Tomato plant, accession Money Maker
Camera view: vertical (180 deg); turntable rotation: 150 degrees
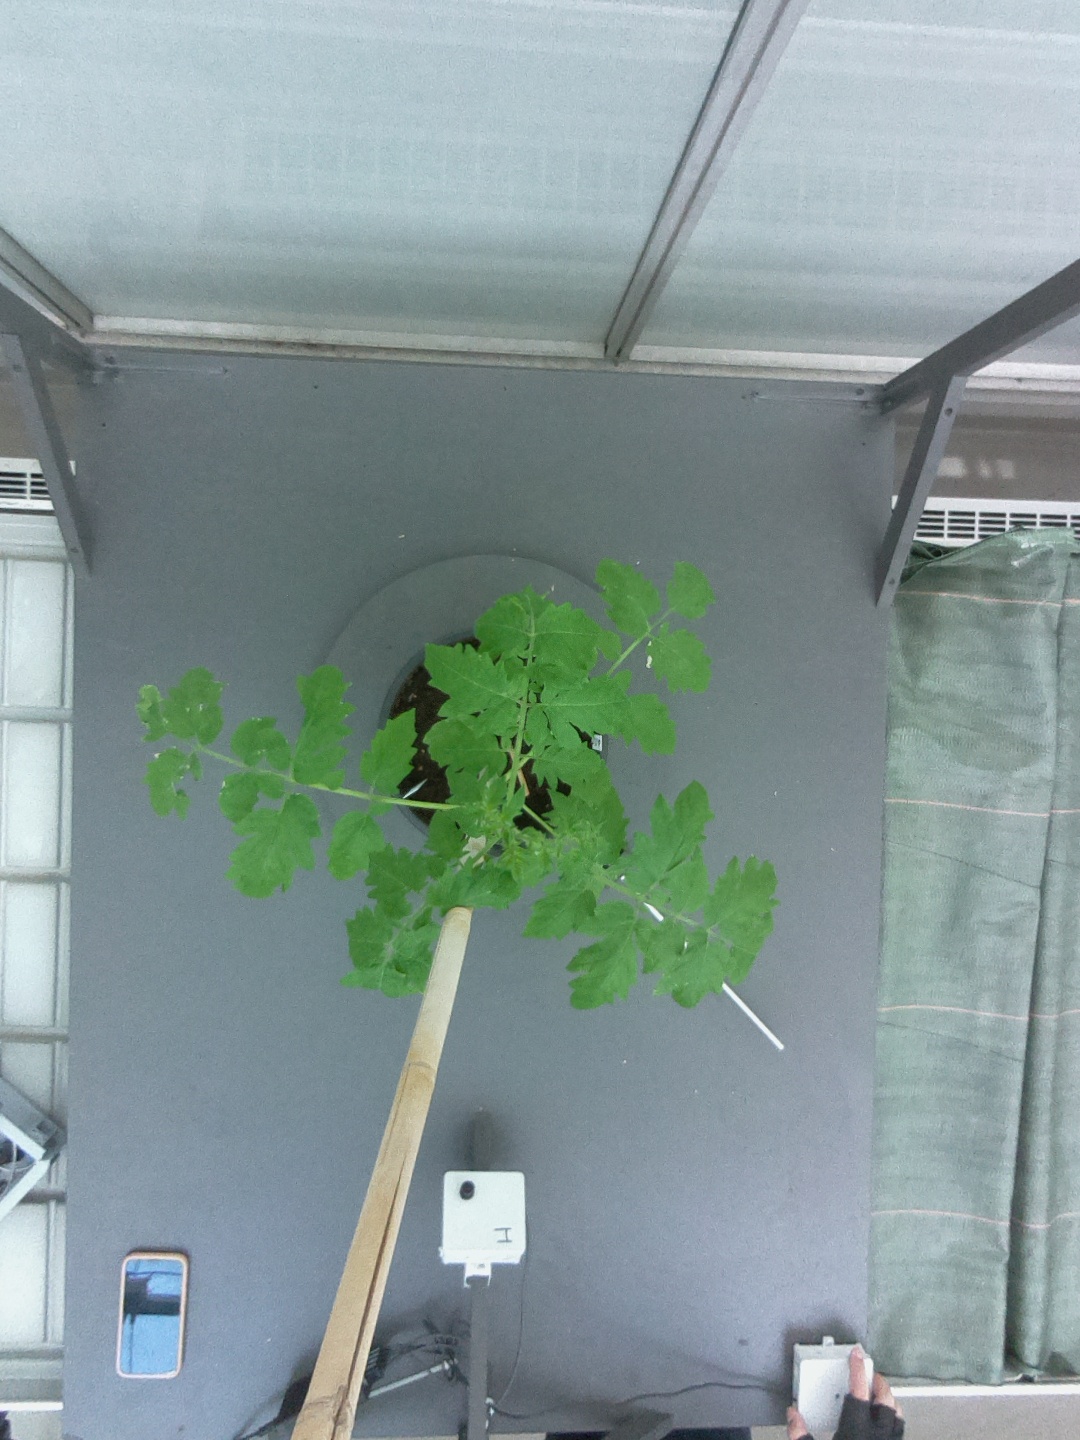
BBCH growth stage 14: 8 of true leaves visible